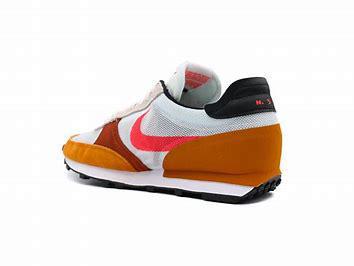
Brand: Nike
Model: Dbreak Type